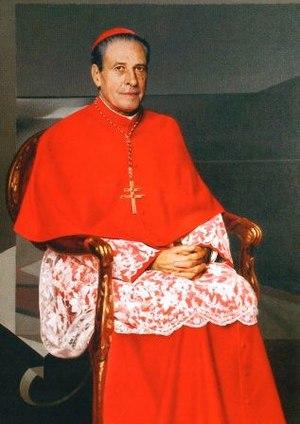
António Ribeiro, né le 21 mai 1928 à Celorico de Basto au Portugal et mort le 24 mars 1998 à Lisbonne, est un cardinal portugais, patriarche de Lisbonne de 1971 à sa mort.